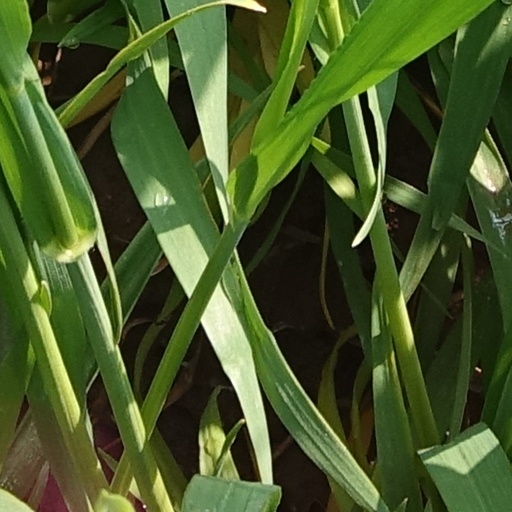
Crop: wheat